Margarida Rosa da Silva Izata

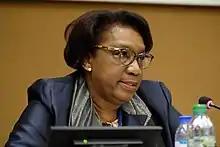

Margarida Rosa da Silva Izata (born July 10, 1958) is an Angolan ambassador to the United Nations.